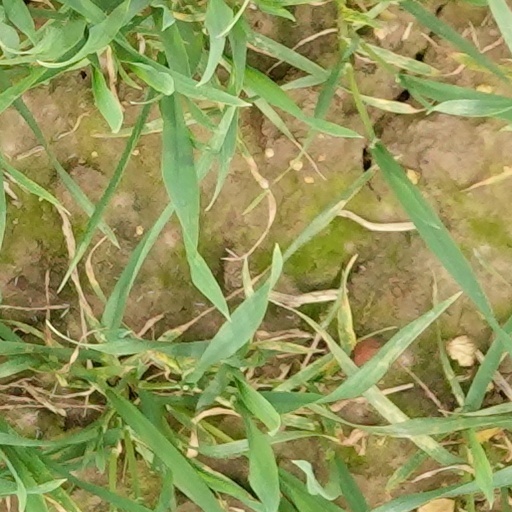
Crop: wheat